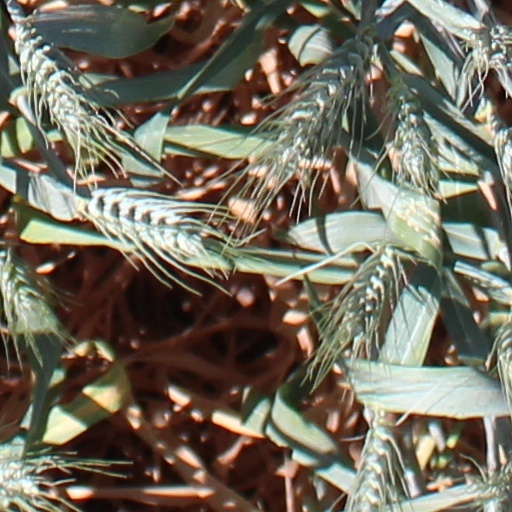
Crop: wheat